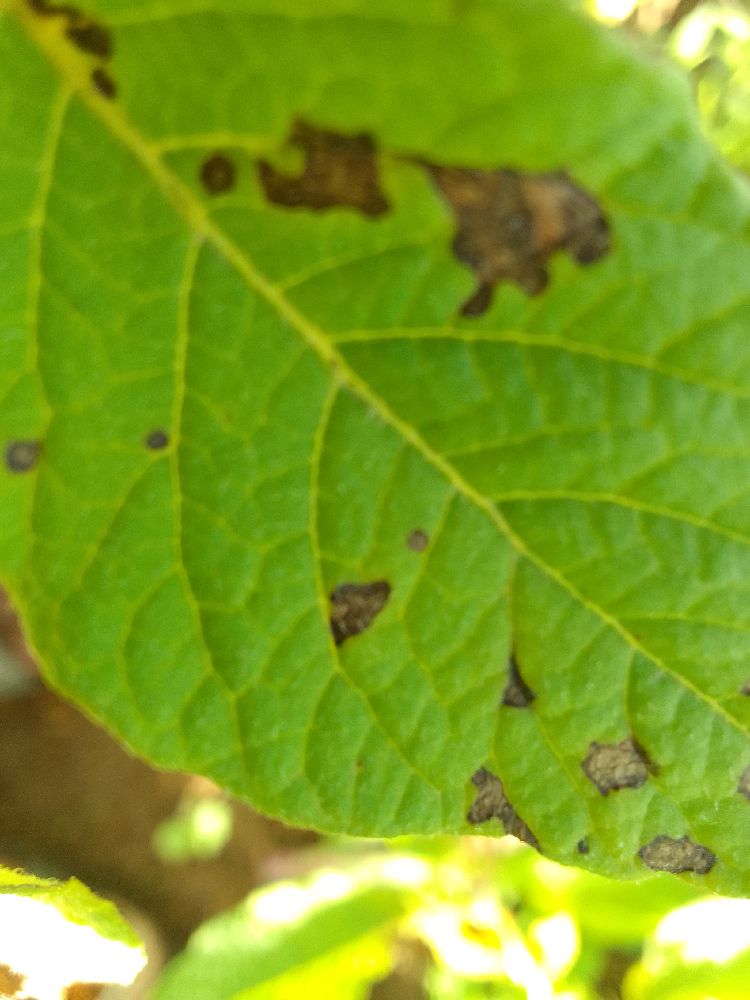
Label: Early blight